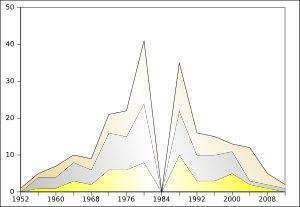
La Bulgarie a participé pour la première fois aux Jeux olympiques d'été de 1896. Son comité olympique national a été créé en 1923 et, depuis l'édition de 1924, elle a envoyé une délégation à tous les Jeux d'été sauf en 1932, 1948 et 1984. Elle a participé à toutes les éditions des Jeux olympiques d'hiver.